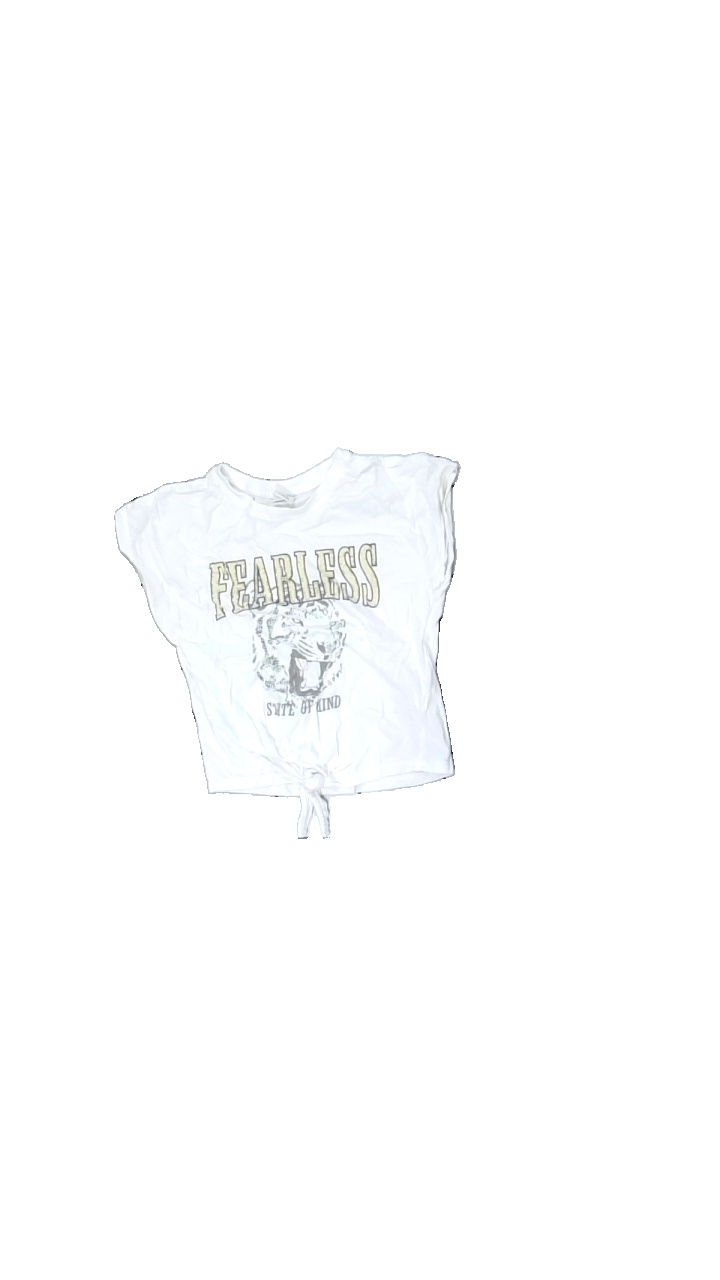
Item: T-shirt (Children)
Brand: Lindex
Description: vit t-shirt med tiger tryck och gul text samt lite glitter. längst ner en knut i mitten fram
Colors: White, Yellow, Black
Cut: Regular
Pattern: Animal print
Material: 100% cotton
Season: All
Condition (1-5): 4
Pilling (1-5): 5
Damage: små fläckar
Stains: Minor
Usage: Reuse
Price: <50